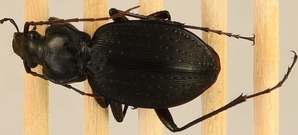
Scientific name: Carabus goryi
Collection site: Great Smoky Mountains National Park NEON (GRSM), plot GRSM_012